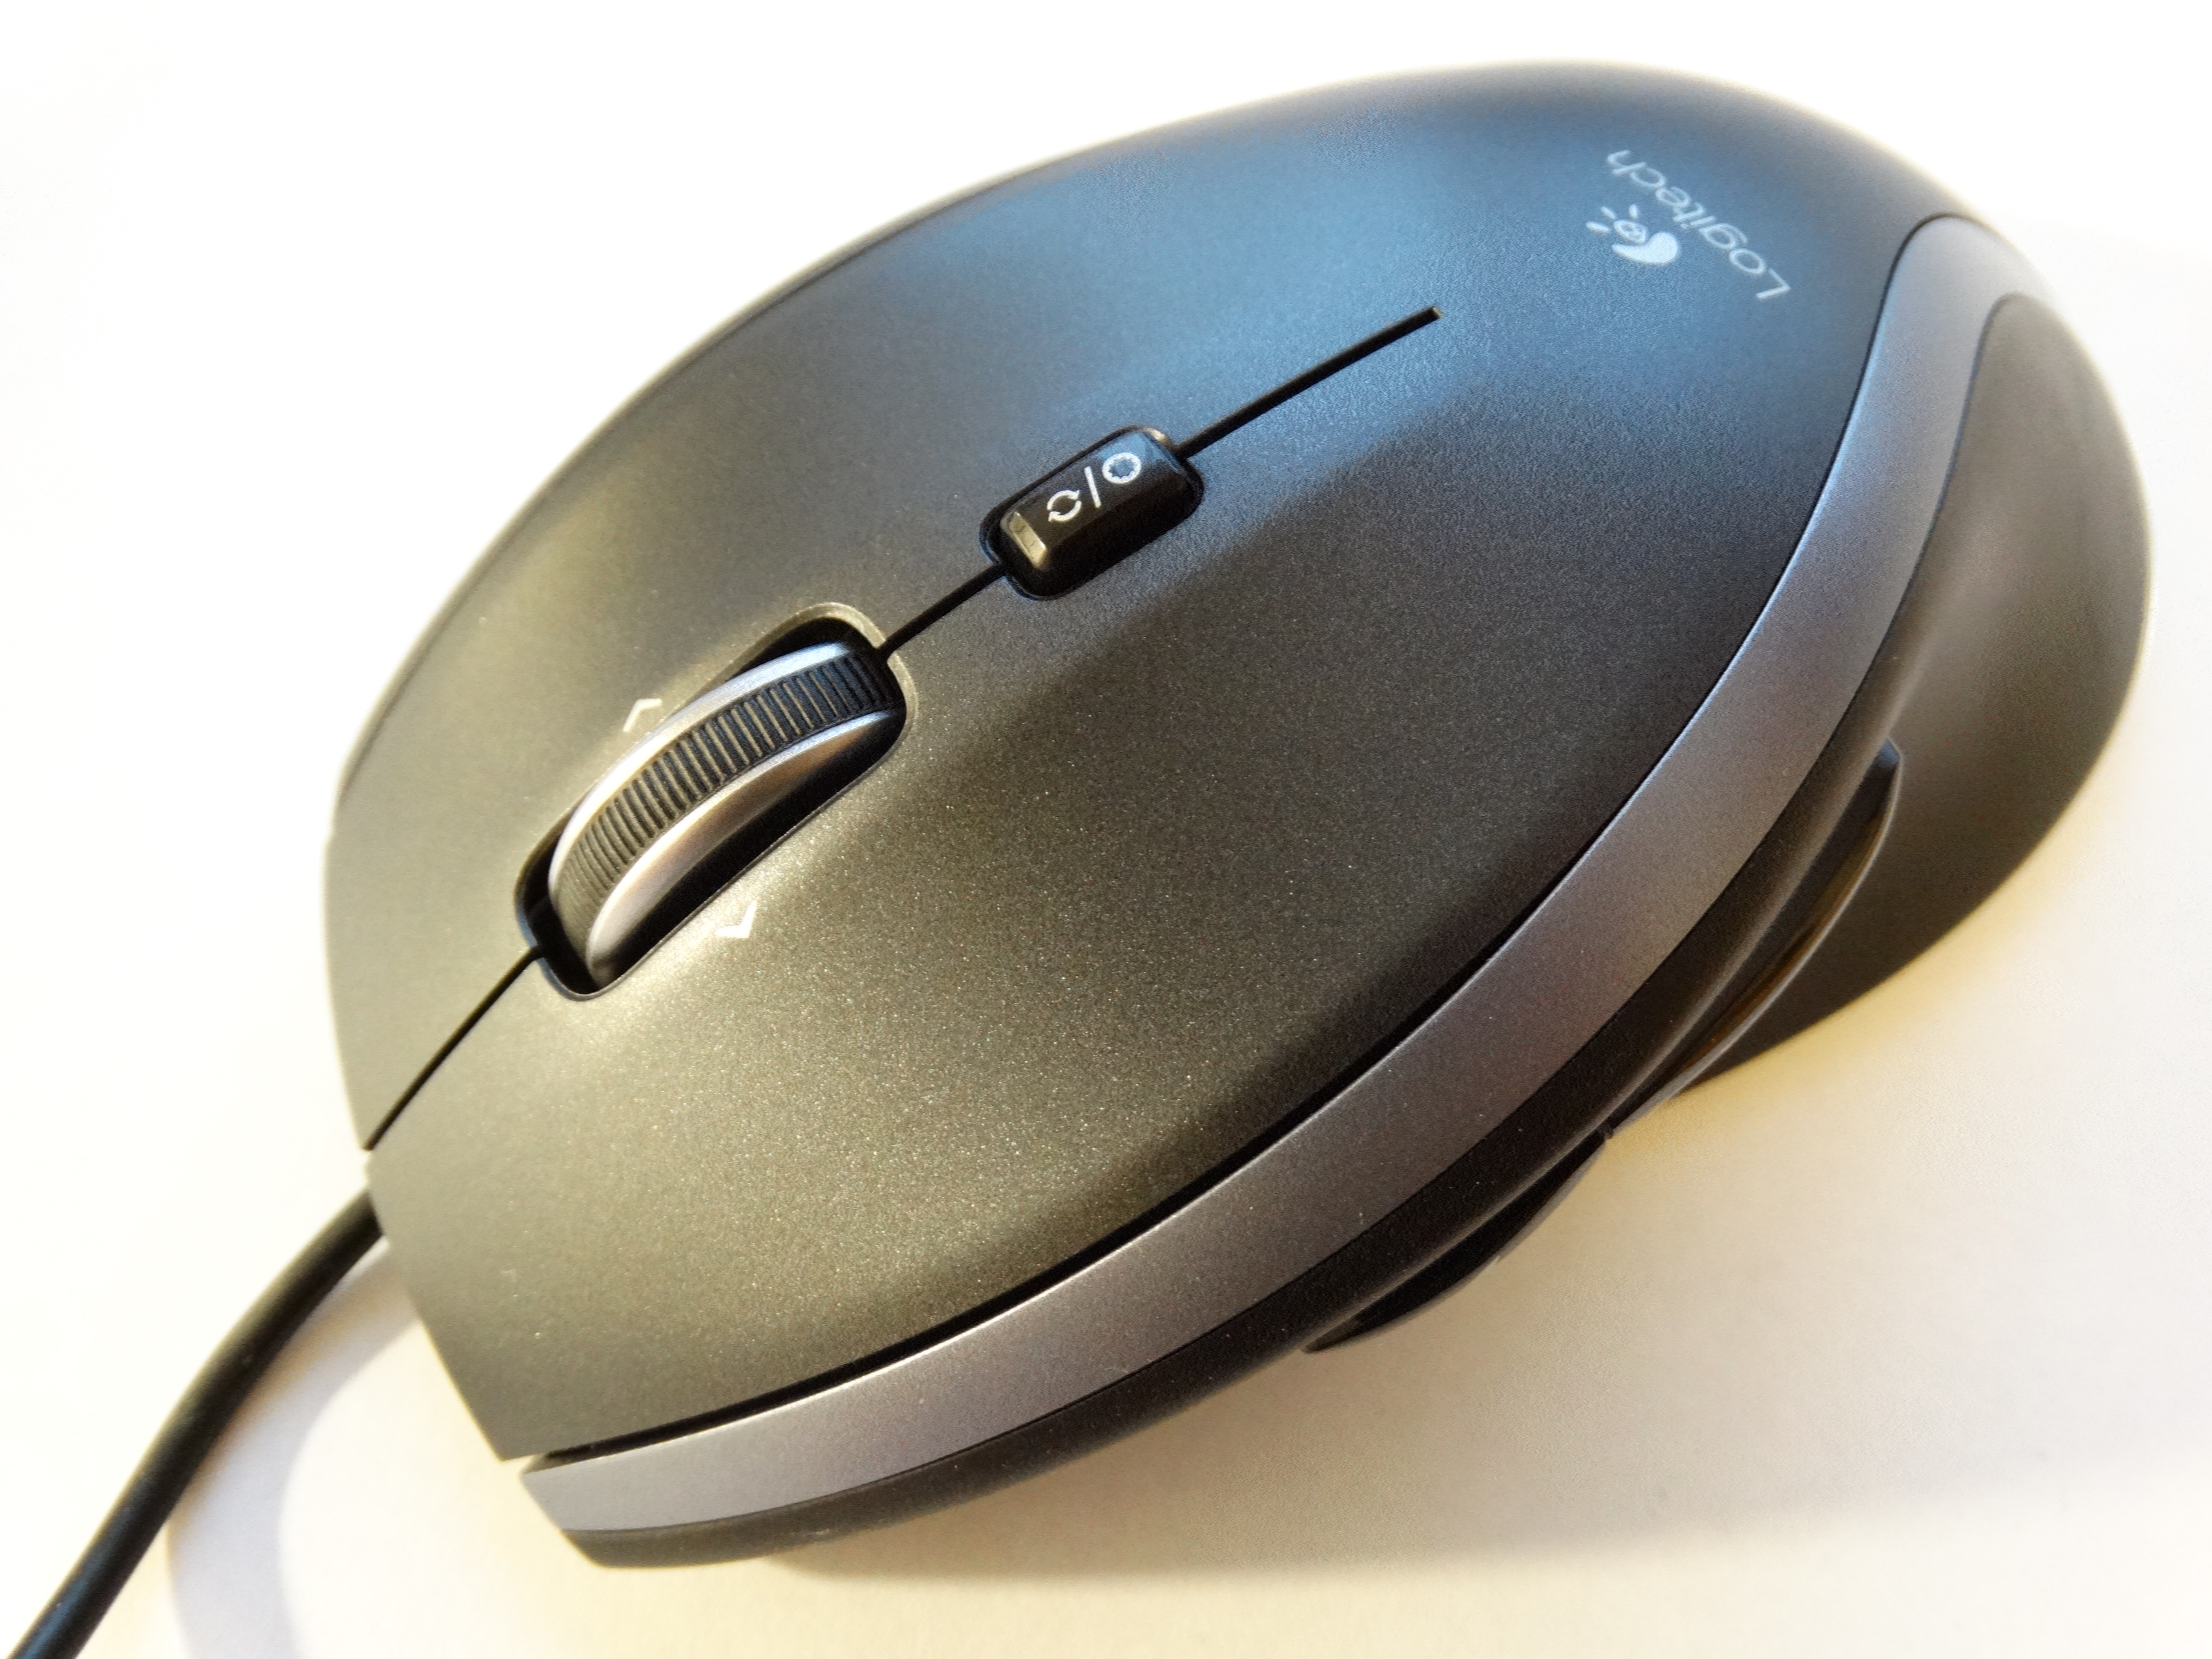
technology, mouse, pc, computer accessories, electronic device, computer component, pc mouse, scrolling